Monarchies in the Americas

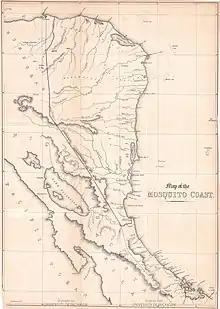
Map of the Kingdom of Mosquitia

In 1861, Benito Juárez, the republican President of Mexico, suspended all repayments on Mexico's foreign debts (save those owed to the United States), leading France, the United Kingdom, and Spain to send a joint expeditionary force that took Veracruz in December 1861. Juárez's government then agreed to repay the debts, after which British and Spanish troops withdrew, but Emperor Napoleon III of France and Mexican monarchists used the opportunity to overthrow the republic and install a Mexican monarch friendly to the interests of France and the Mexican nobility.